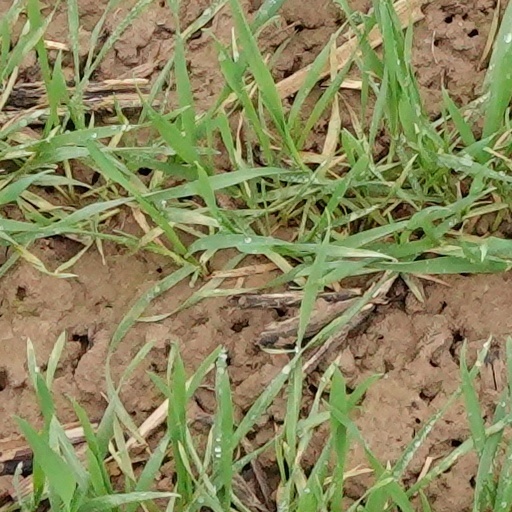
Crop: wheat